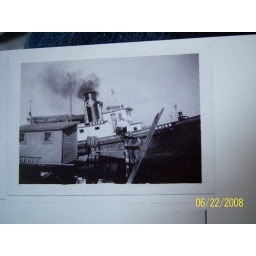
TugBoat Reiss, back in the 1960's Docked by the north train bridge in Green Bay WI.